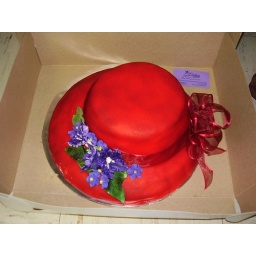
red hats in drayton 002